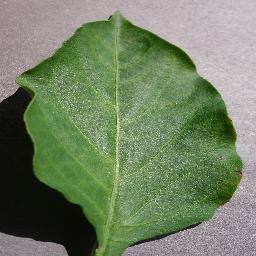
Label: Pepper,_bell___healthy